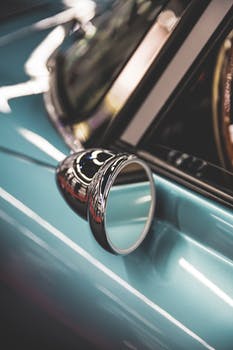
Label: No Watermark